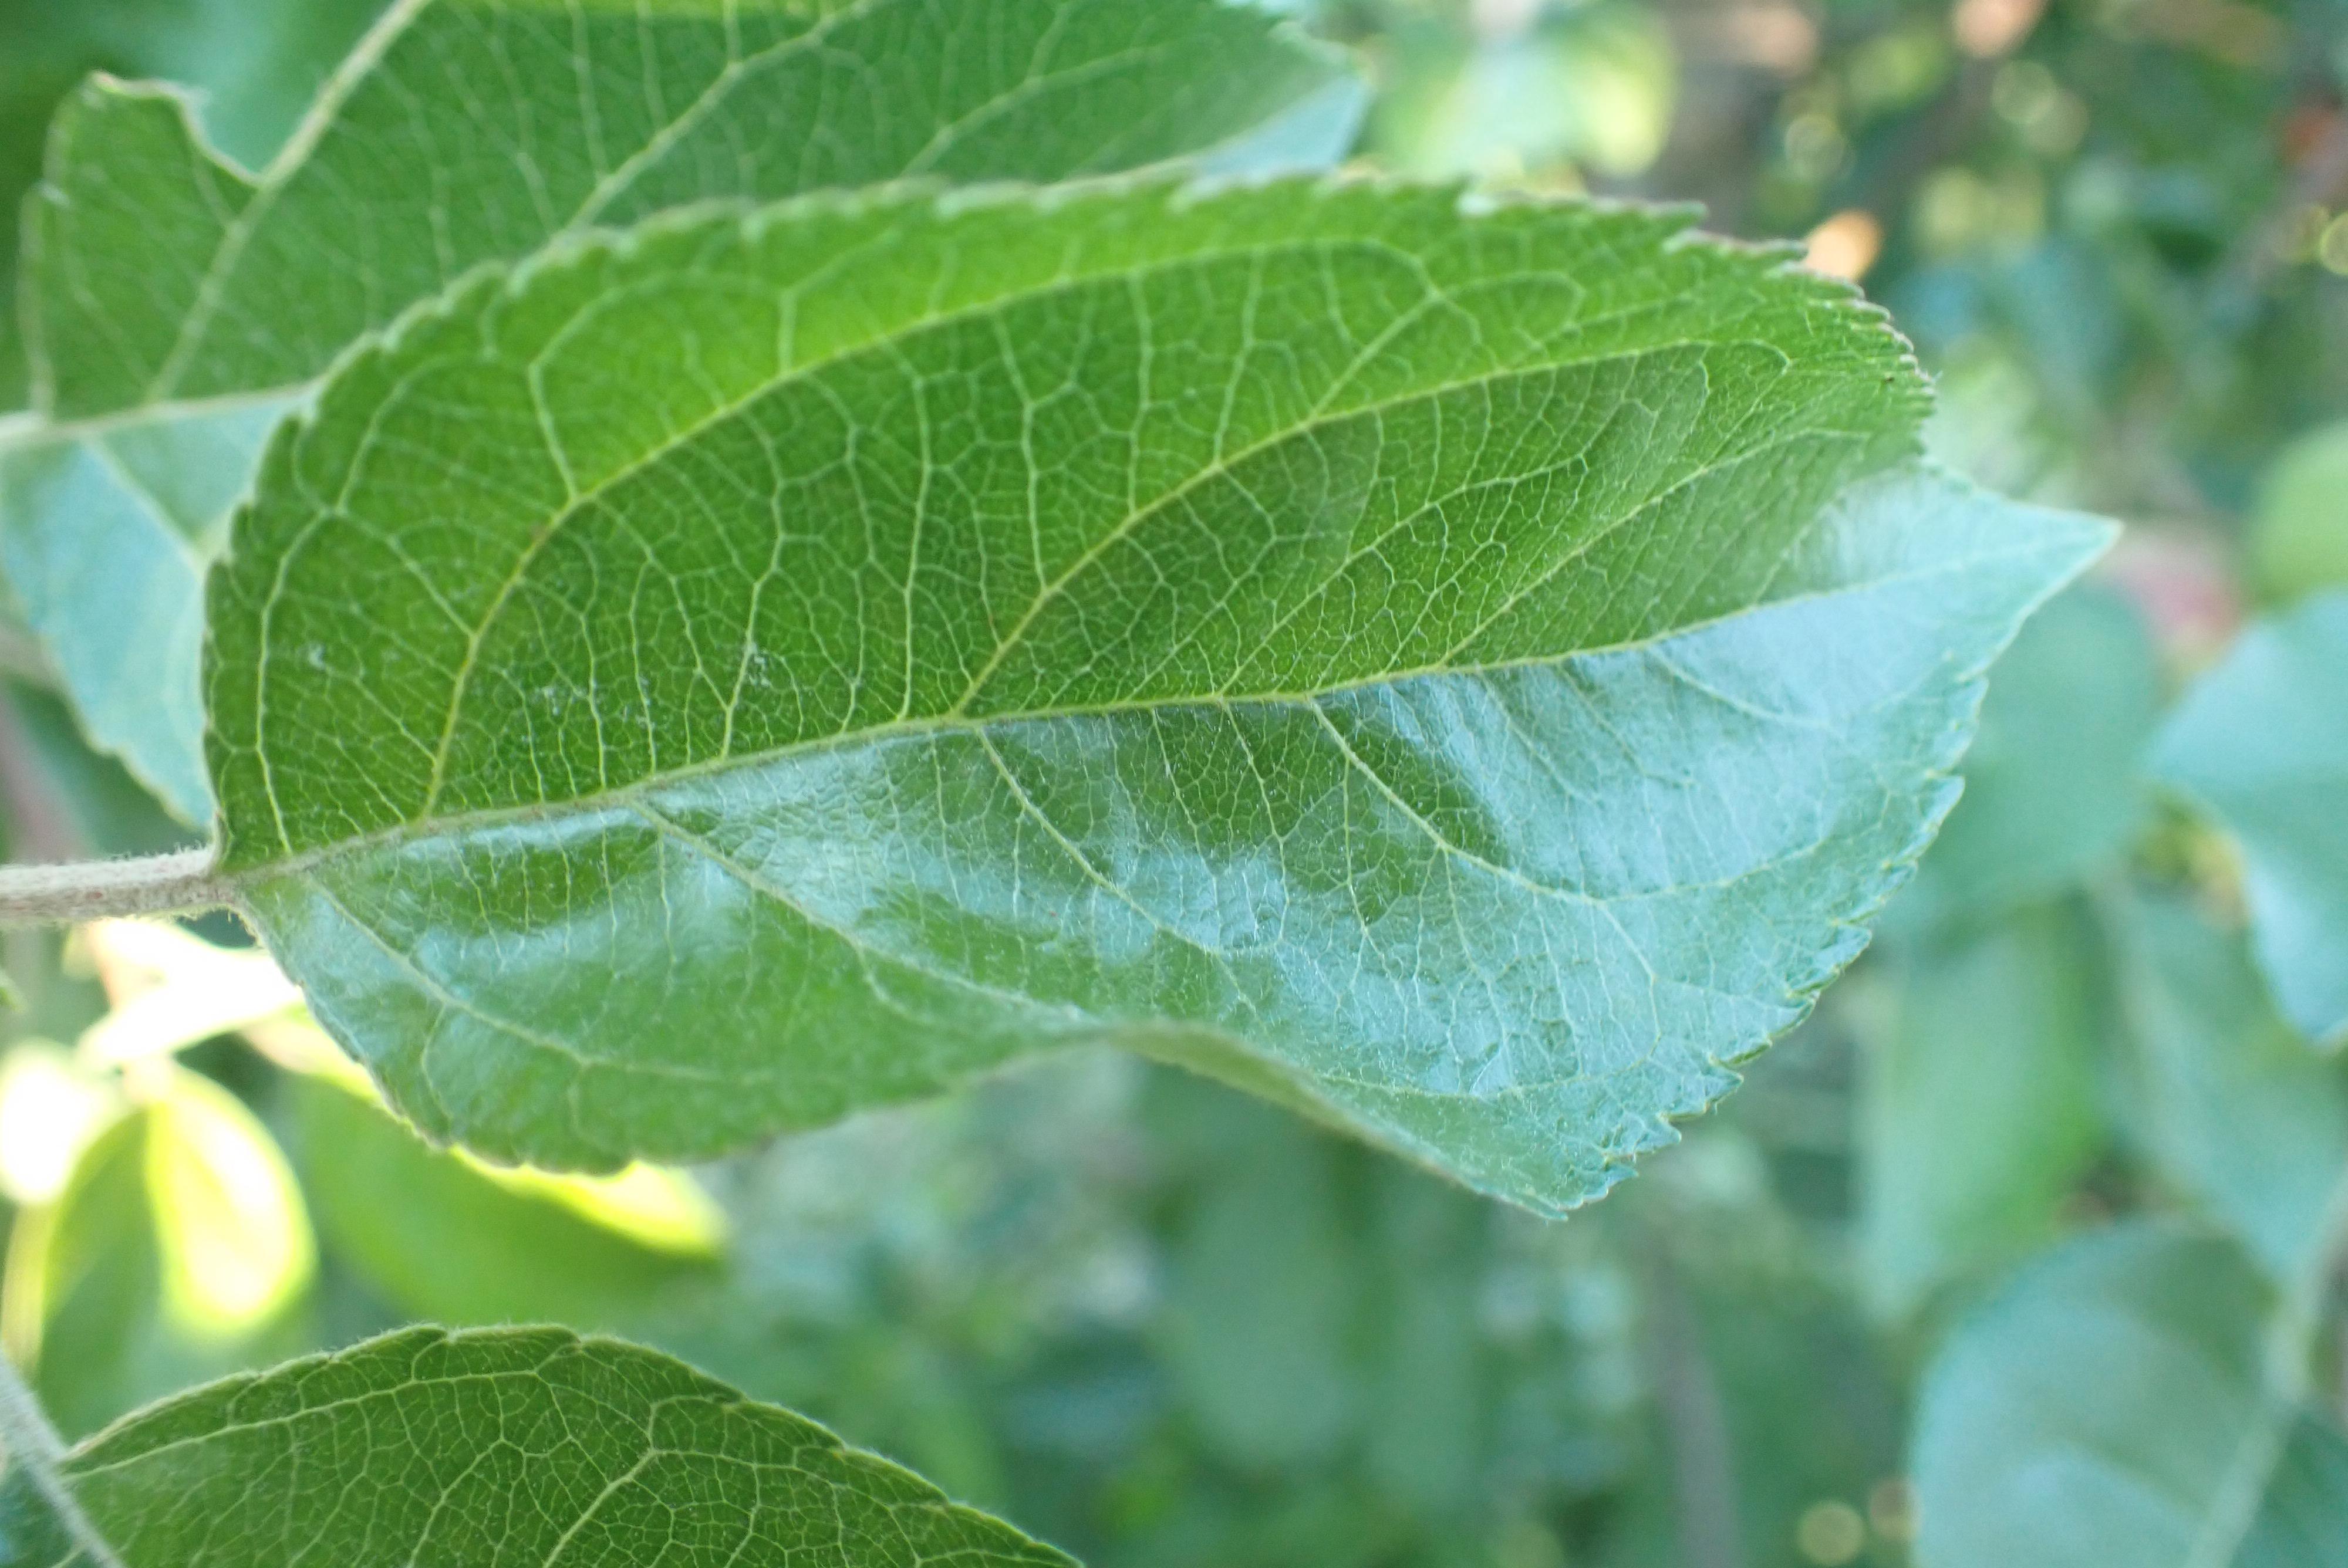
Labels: healthy